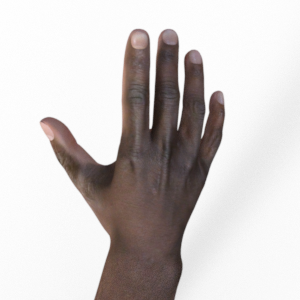
Label: paper